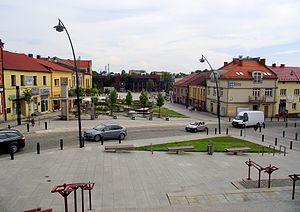
Jaworzno [à prononcer « Yavojno »] est une ville de la voïvodie de Silésie, en Pologne, et le chef-lieu du powiat-ville de Jaworzno. Sa population s'élevait à 93 556 habitants en 2014. La ville est un centre industriel et fait partie de l'agglomération industrielle de Haute-Silésie, une conurbation comptant 2 441 000 habitants.